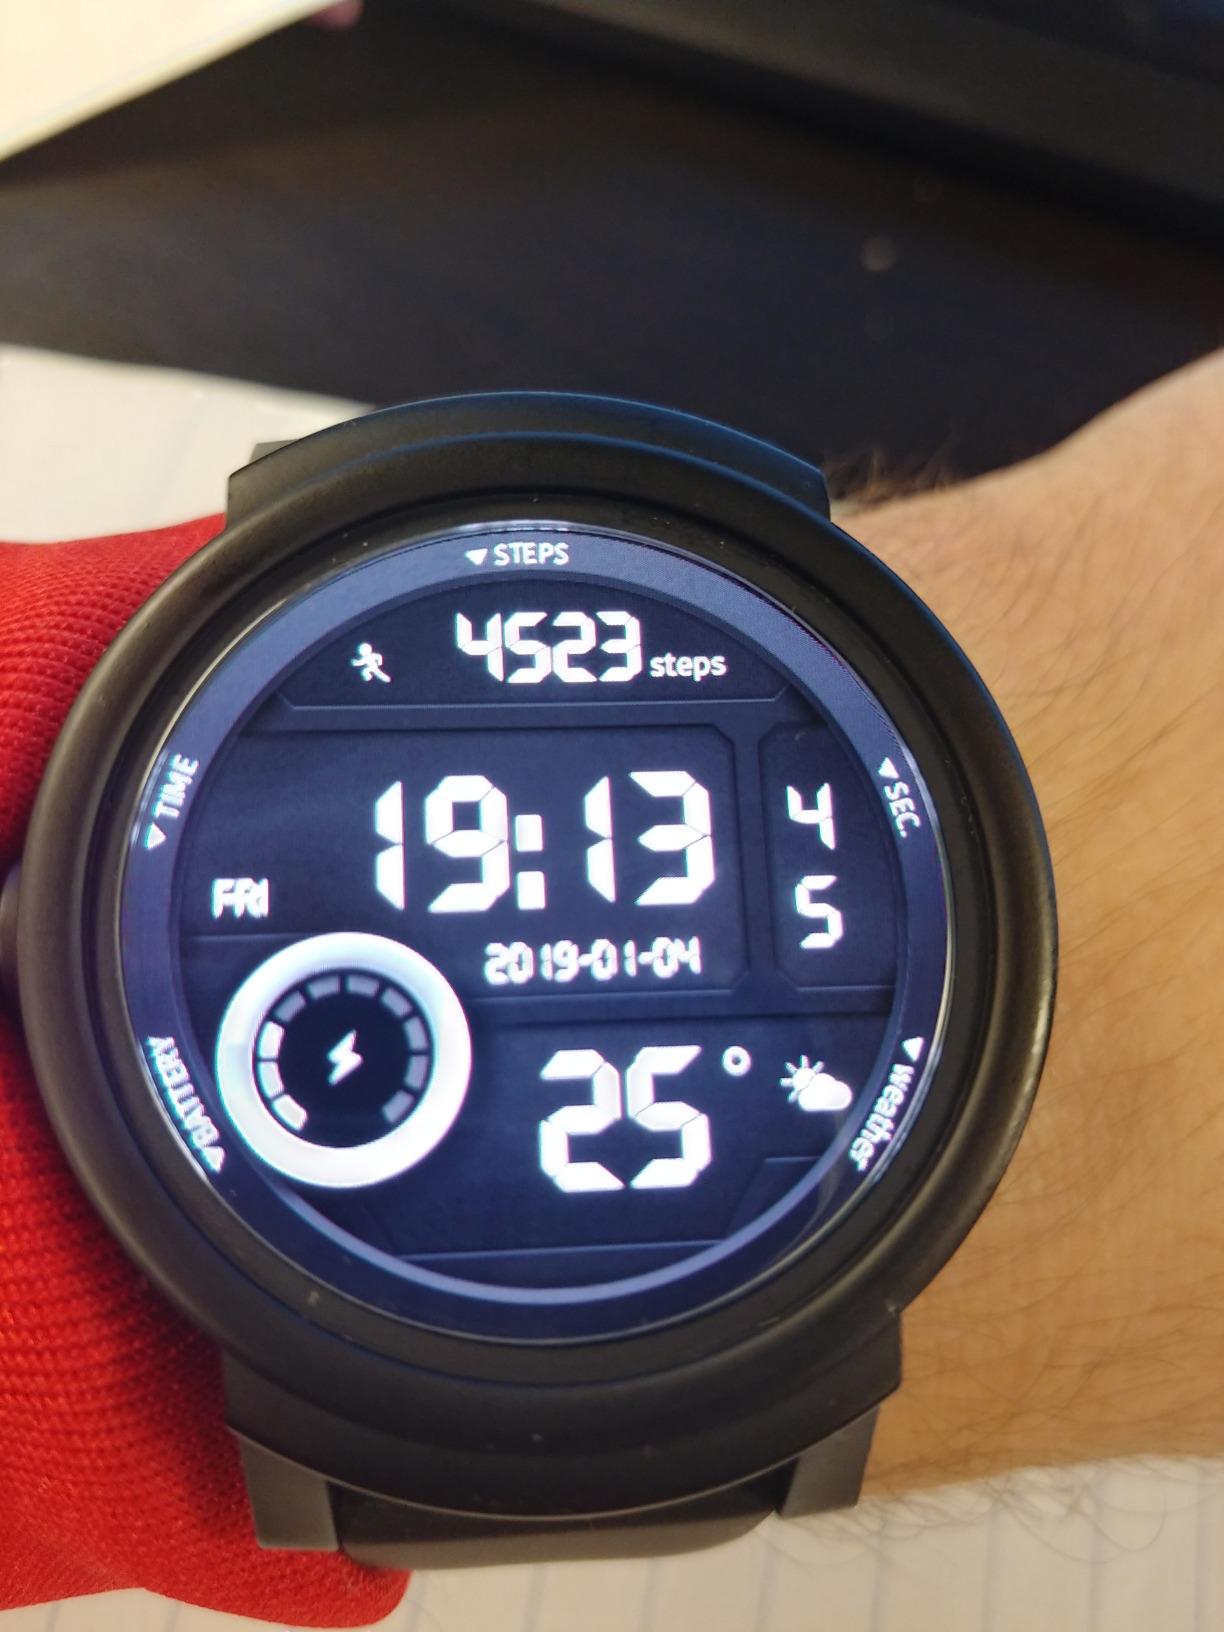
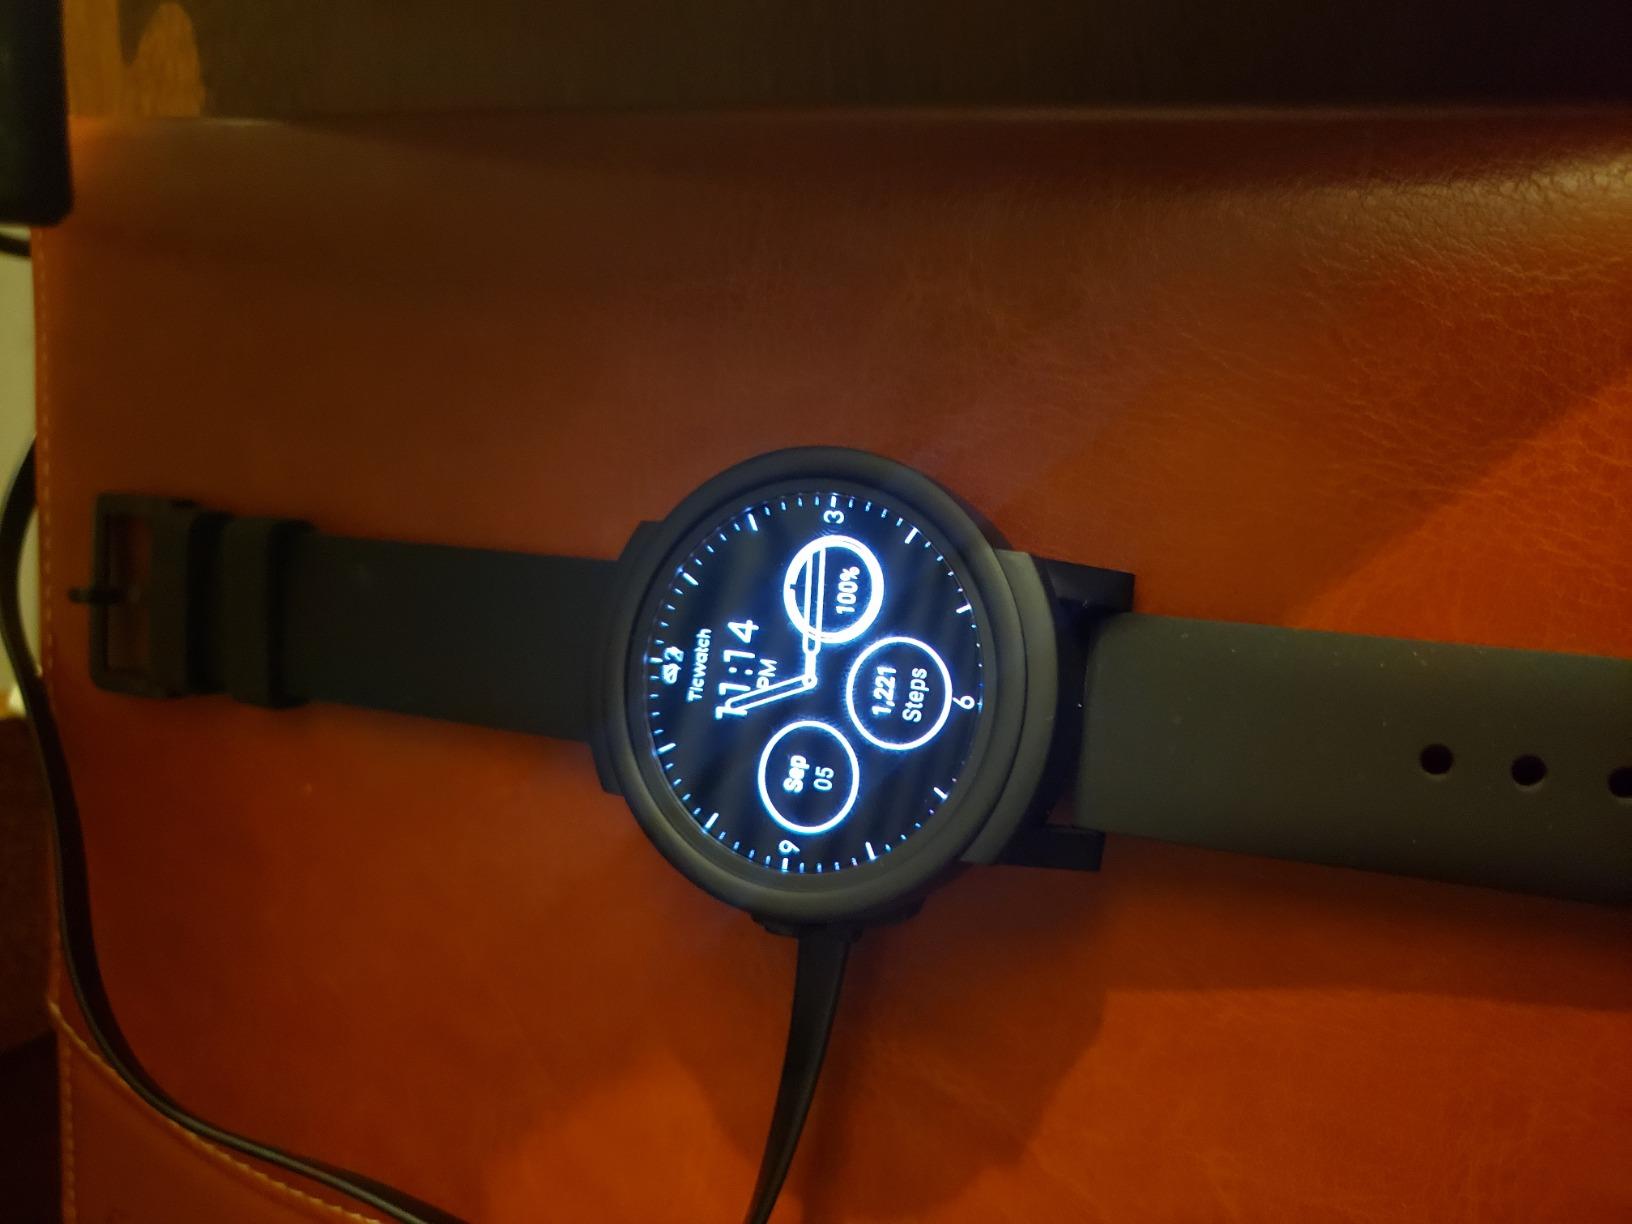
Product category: smartwatch
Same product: yes